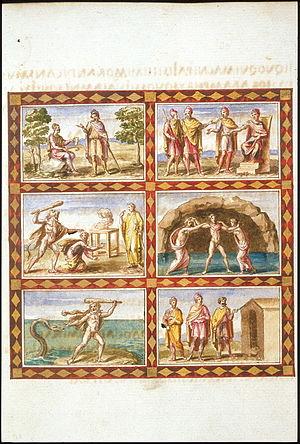
Le Vergilius Vaticanus, également nommé Virgile du Vatican ou Fuluii Ursini schedae Vaticanae est un manuscrit enluminé contenant des fragments de l'Énéide et des Géorgiques de Virgile, daté des environs du début du Vᵉ siècle. Contenant 76 folios et 50 miniatures, il est conservé à la bibliothèque apostolique vaticane où il est coté Cod. Vat. Lat. 3225.